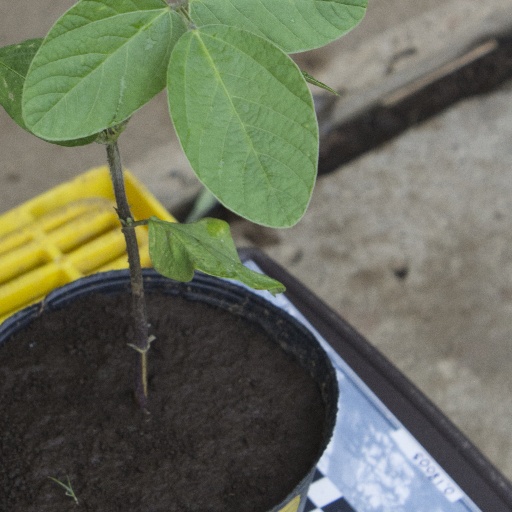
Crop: soybean